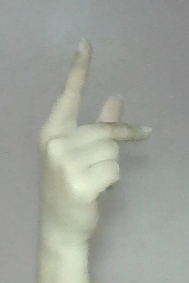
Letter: dha